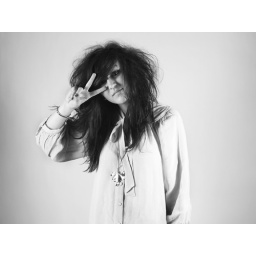
For a self-portrait project. The final pieces were over-painted in black and white acrylic paint.